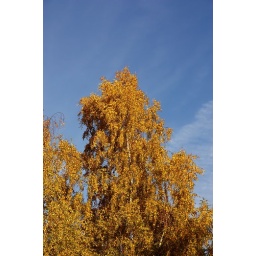
autumn in yellow and blue